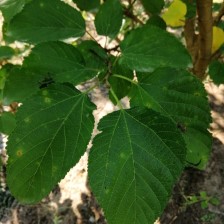
Variety: WhiteKing